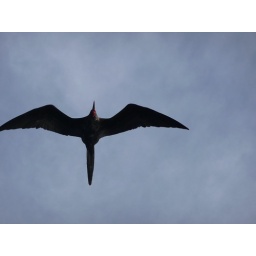
A frigate bird flying over top of our yacht.